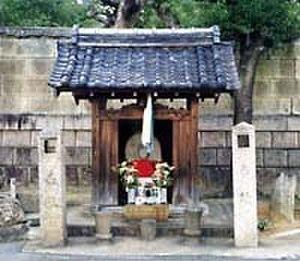
Un janjanbi est un kaika qui apparaît dans les légendes de différents endroits de la préfecture de Nara où ils sont considérés comme des espèces d'onibi. Dans la préfecture de Miyazaki, ils sont aussi appelés musabi et kechibi dans la préfecture de Kōchi.